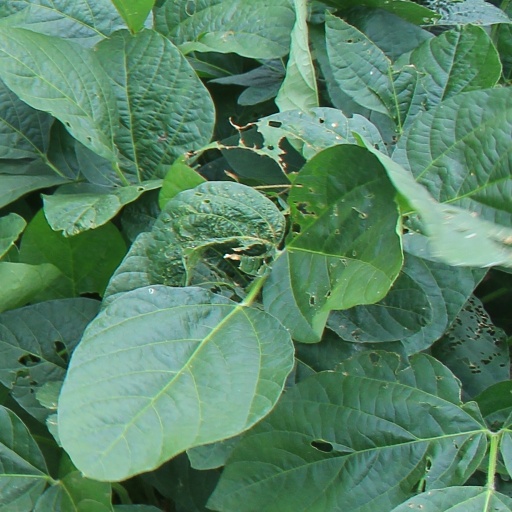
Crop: soybean